12 equal temperament

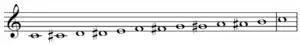
12-tone equal temperament chromatic scale on C, one full octave ascending, notated only with sharps.

12 equal temperament (12-ET) is the musical system that divides the octave into 12 parts, all of which are equally tempered (equally spaced) on a logarithmic scale, with a ratio equal to the 12th root of 2 (formula_1 ≈ 1.05946). That resulting smallest interval, the width of an octave, is called a semitone or half step.